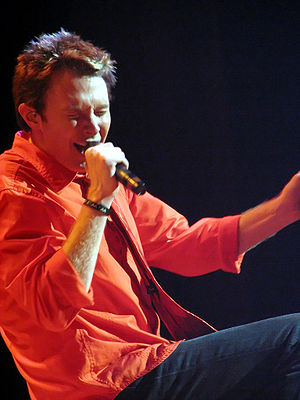
Clay Aiken
Clay Aiken ved Jukebox Tour i Merrillville, IN, 23. august 2005
Clay Aiken er en amerikansk sanger, som blev kendt efter at komme på 2. pladsen i American Idol i 2003. Efter Idols blev Aiken tilbudt en pladekontrakt af RCA Records, og hans debut album Measure of a man udkom i oktober 2003. Udover Measure of a man har Aiken også udgivet Merry Christmas With Love, A Thousand Different Ways, jule EP'en All Is well og On My Way Here Desuden udgav Aiken i 2004 selvbiografien Learning to Sing: Hearing the Music in Your life.